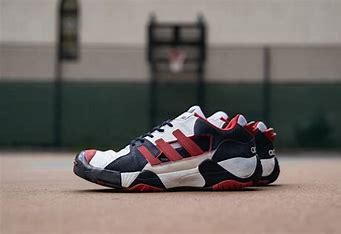
Brand: adidas
Model: originals Adidas Originals Streetball